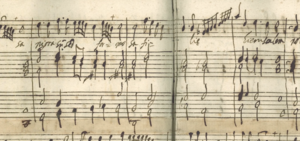
Incipit de la partition du Nigra Sum de Carlo G, extrait du manuscrit.
Nigra sum, sed formosa est un texte biblique ayant inspiré de nombreuses œuvres musicales. Il figure dans le Cantique des Cantiques.
Le manuscrit Carlo G est un recueil de musique virtuose liturgique du début du XVIIᵉ siècle. Il est destiné à une ou deux voix avec accompagnement d'orgue. L'essentiel des pièces est attribuable à Carlo G, mais figurent aussi quelques œuvres de contemporains qui sont des unica.